Melaleuca gibbosa

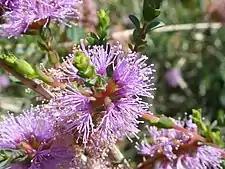
Flowers of "M. gibbosa".

"Melaleuca gibbosa" was first formally described in 1806 by the French biologist, Jacques Labillardière in Novae Hollandiae Plantarum Specimen. The specific epithet ("gibbosa") from the Latin "gibbosus", meaning "gibbous" or more swollen in one place than another, referring to the sunken fruits making the stems appear lumpy.